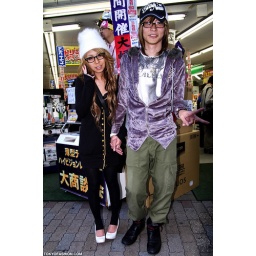
A Japanese guy and girl in Shibuya - both wearing hats and glasses. The girl is - as is often the case in Shibuya - blonde!